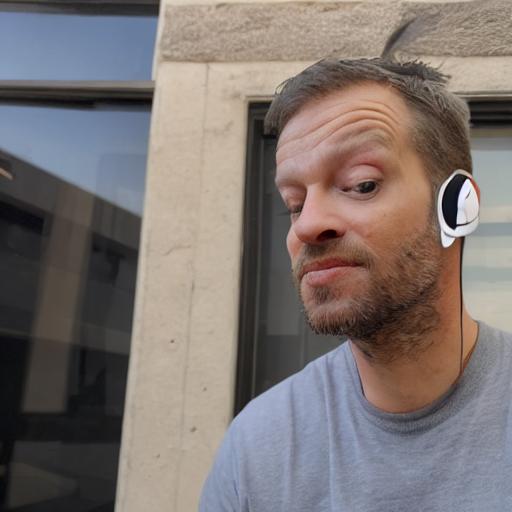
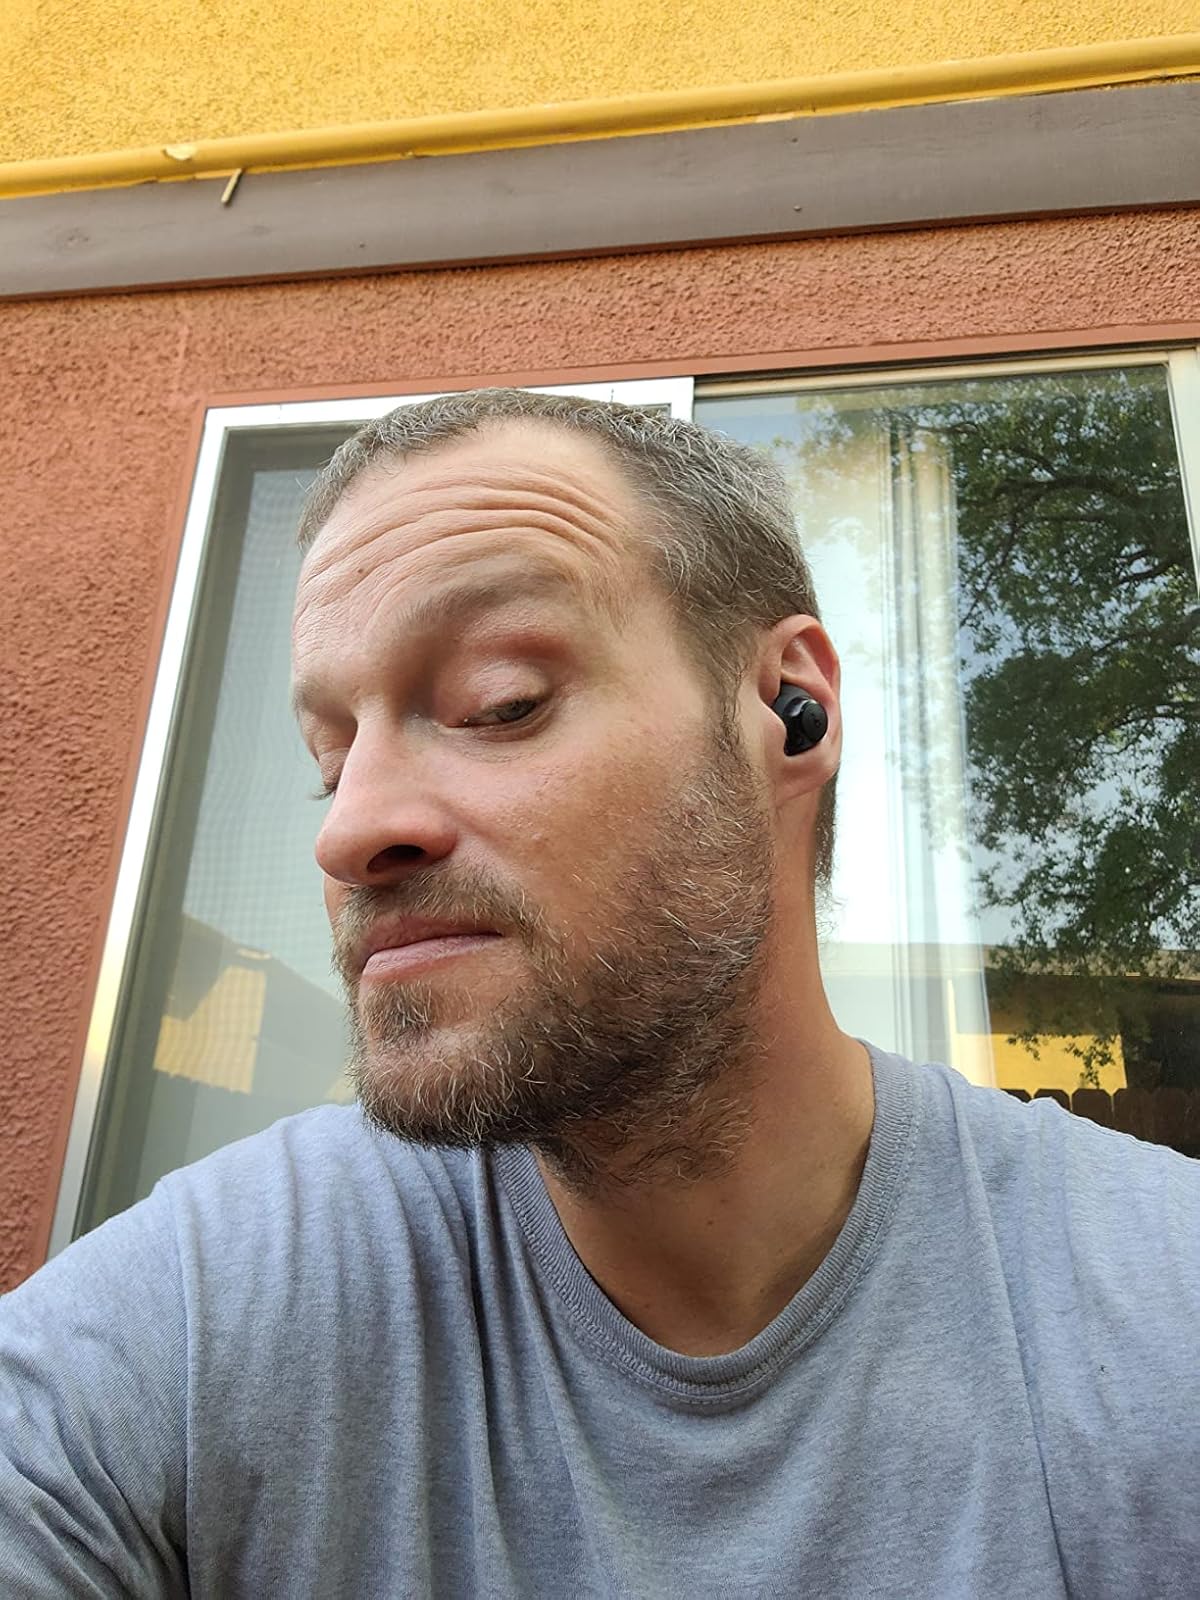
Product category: earbuds
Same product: no